Rumi

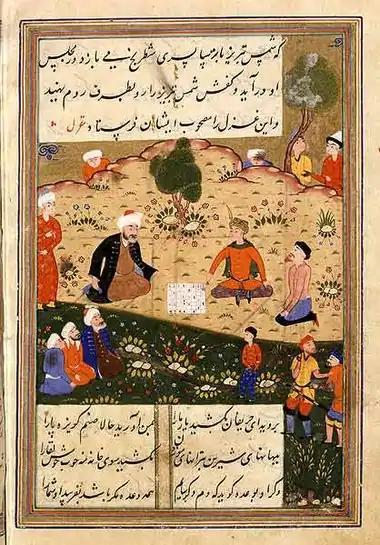
A page of a copy c. 1503 of the "Diwan-e Shams-e Tabriz-i". See Rumi ghazal 163.

Rumi was born to Persian parents, in Balkh, modern-day Afghanistan or Wakhsh, a village on the East bank of the Wakhsh River known as Sangtuda in present-day Tajikistan. The area, culturally adjacent to Balkh, is where Mawlânâ's father, Bahâ' uddîn Walad, was a preacher and jurist. He lived and worked there until 1212, when Rumi was aged around five and the family moved to Samarkand.